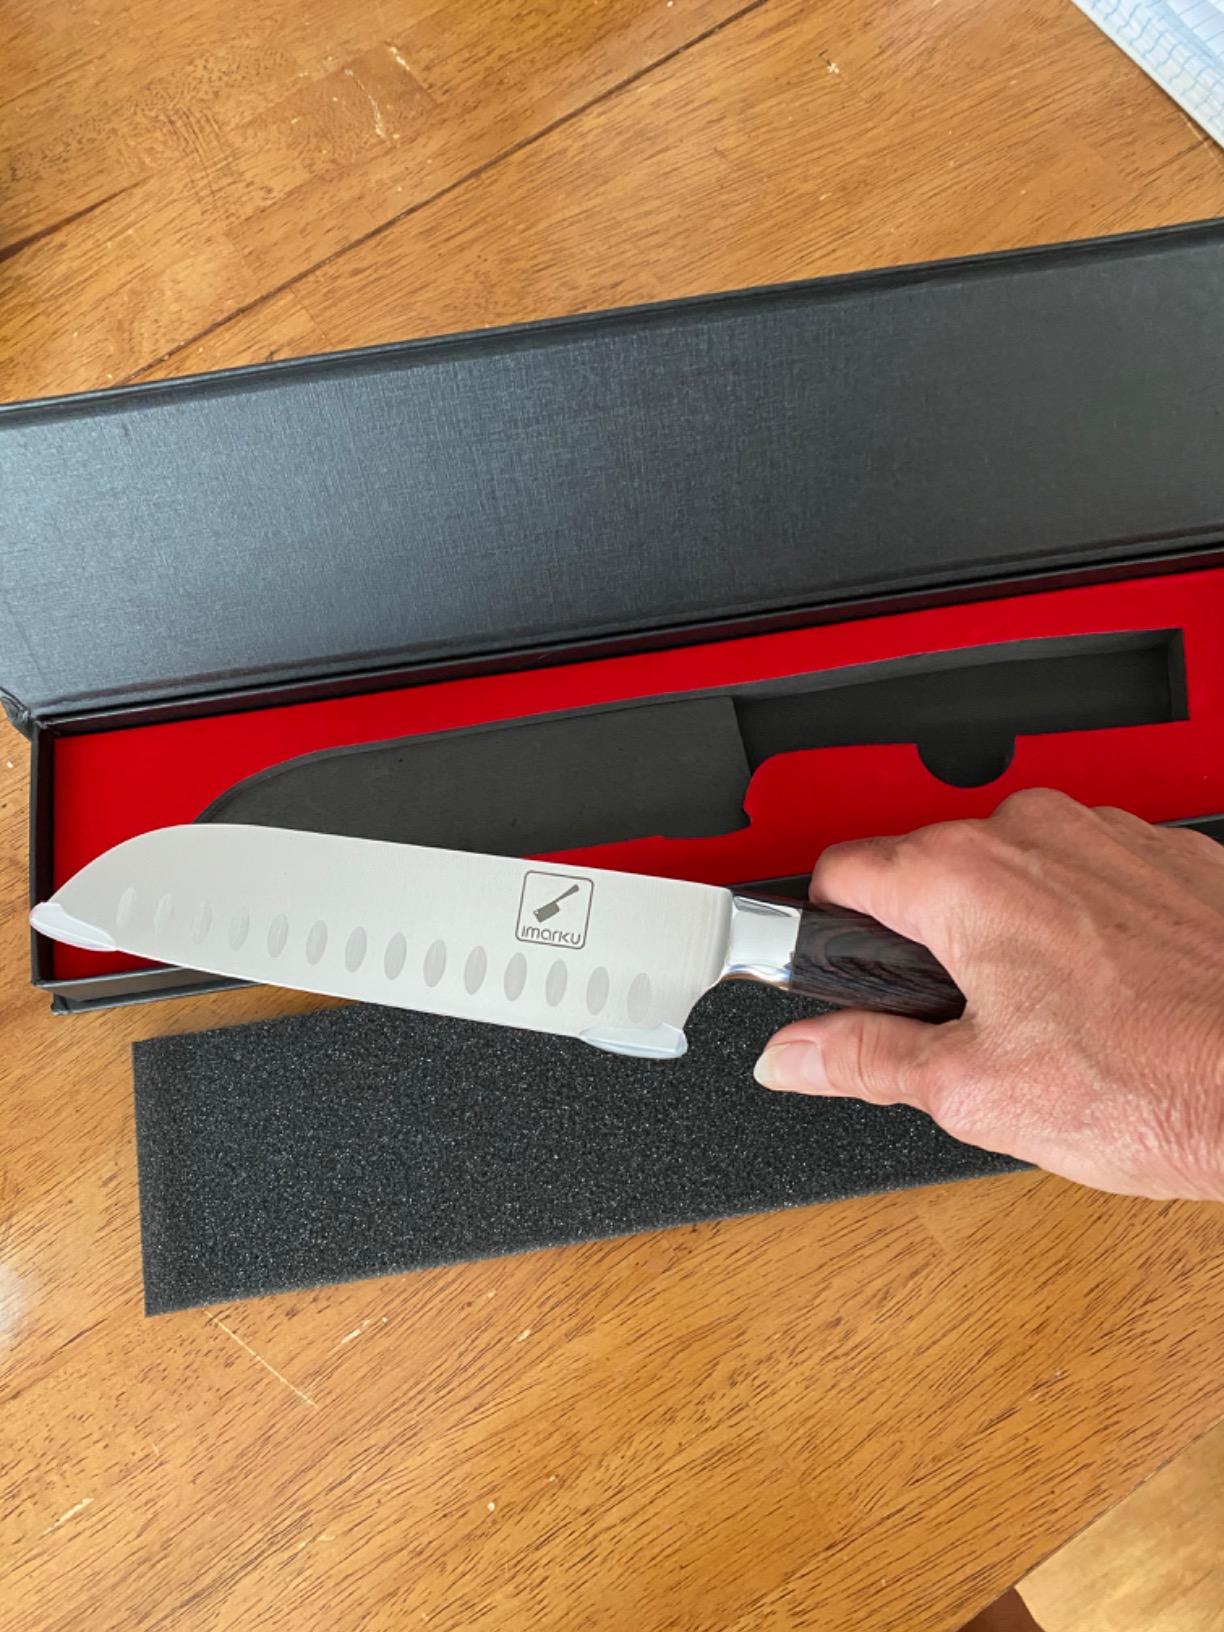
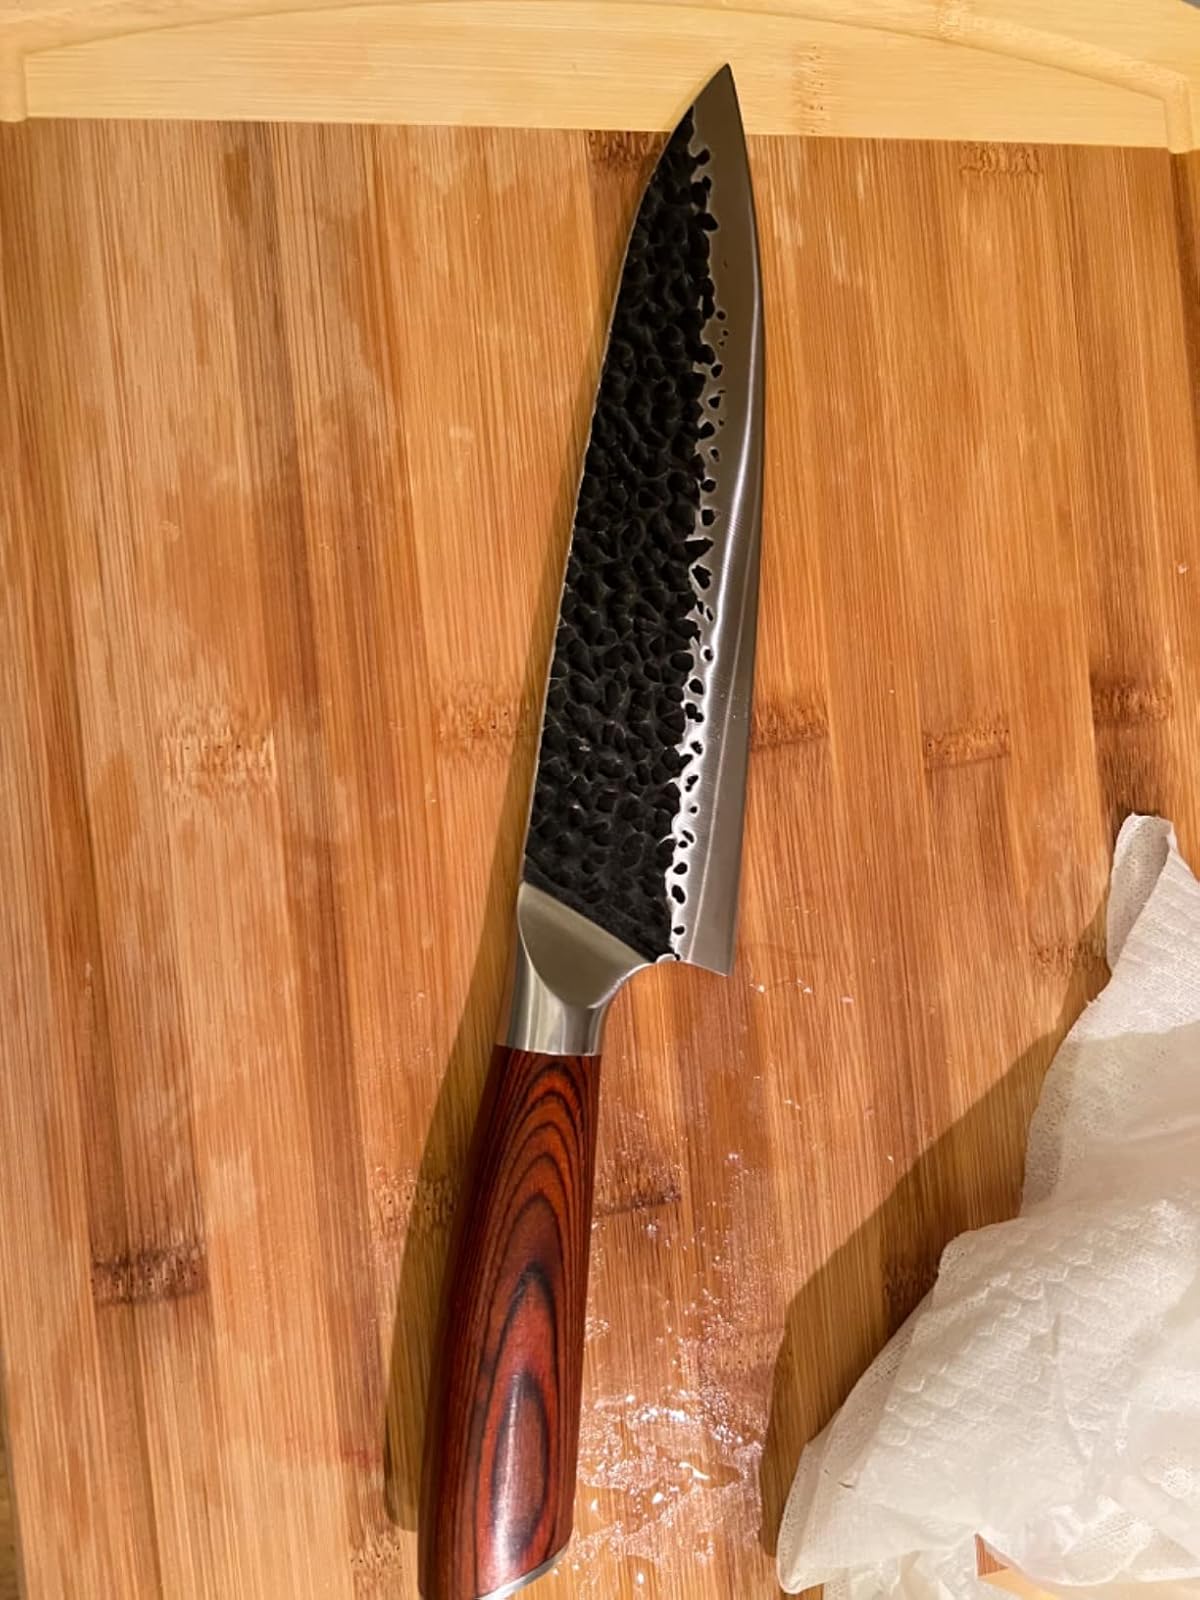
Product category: items_knife
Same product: no